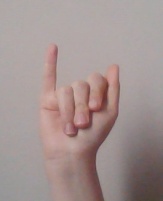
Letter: meem